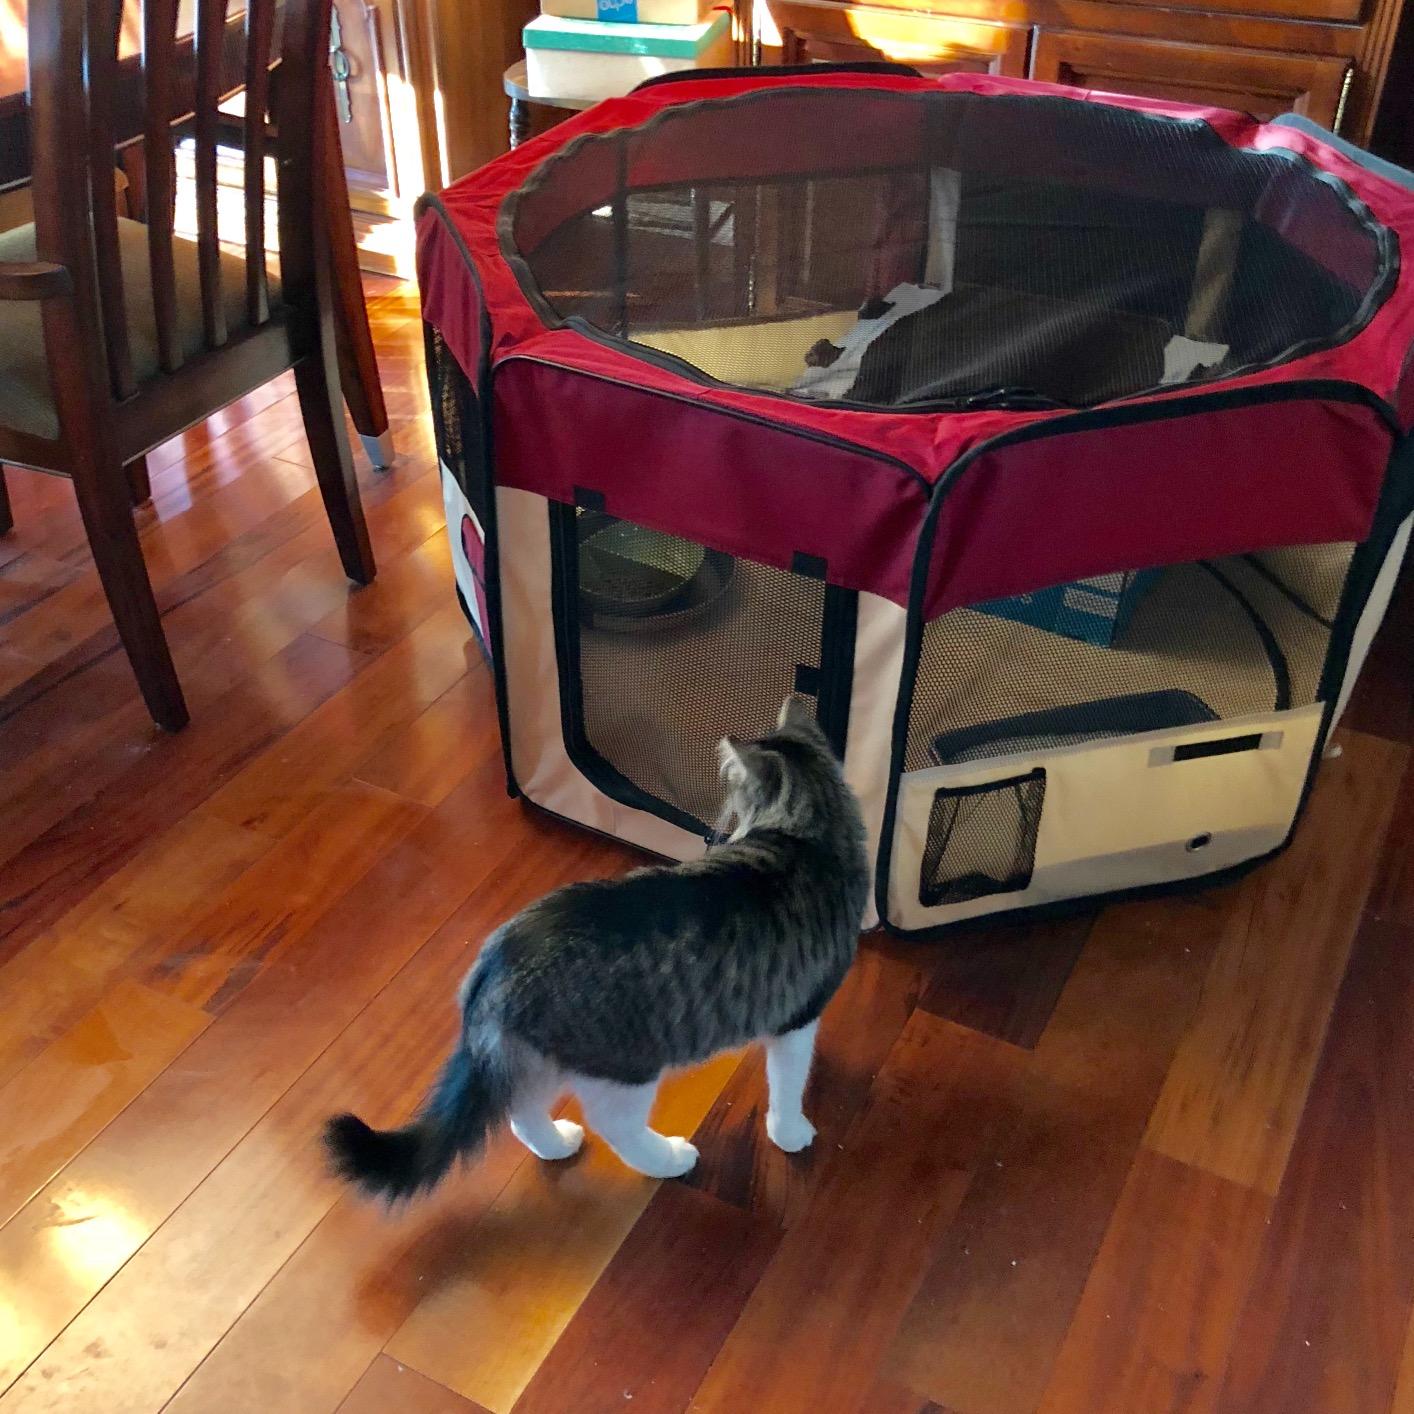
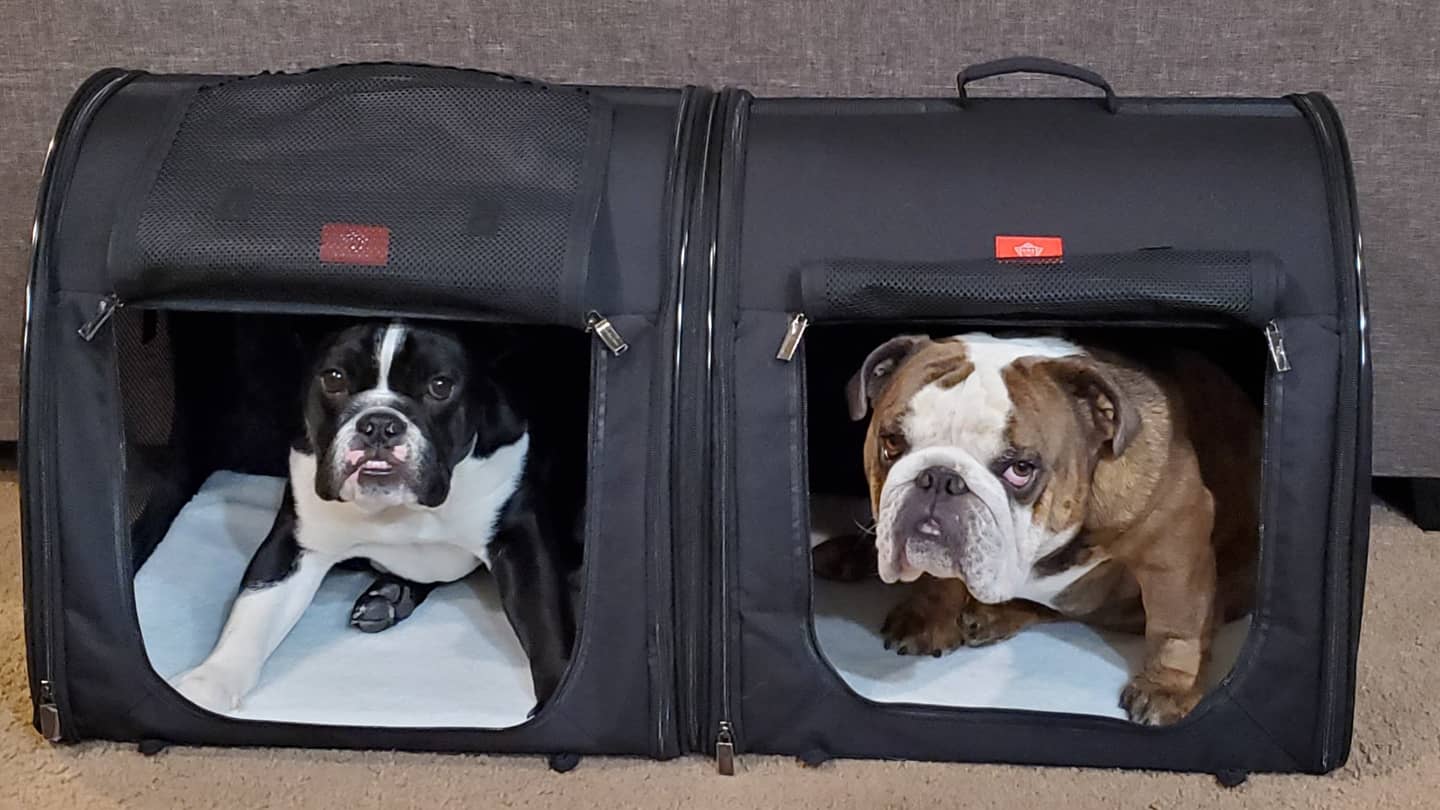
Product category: items_kennel
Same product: no